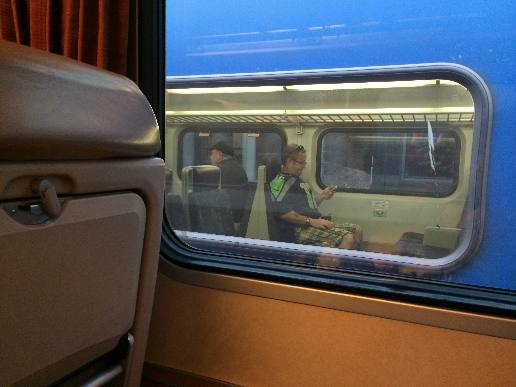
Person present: Yes